Angel's Feather

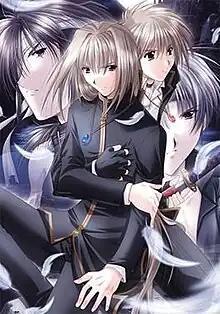
Group shot of characters

is a Japanese boys' love visual novel game created by BlueImpact, which was originally released on April 25, 2003, for Windows, and later ported to the PlayStation 2 by HuneX as "Angel's Feather: Kuro no Zanei". In 2006, it was adapted into an OVA, which was animated by Studio Venet. The game's character designer is Yamamoto Kazue. In 2007, Media Blasters licensed the anime for Region 1 release.